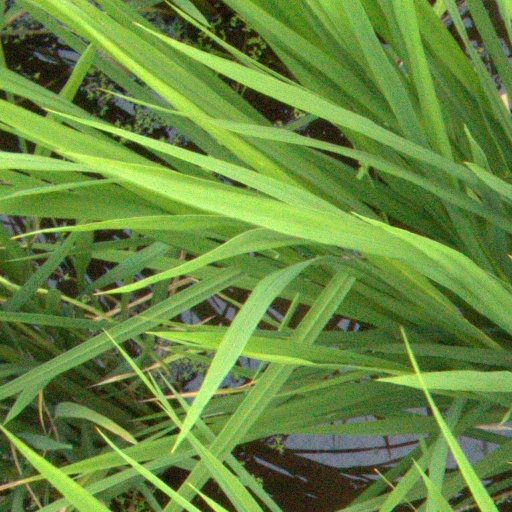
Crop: rice